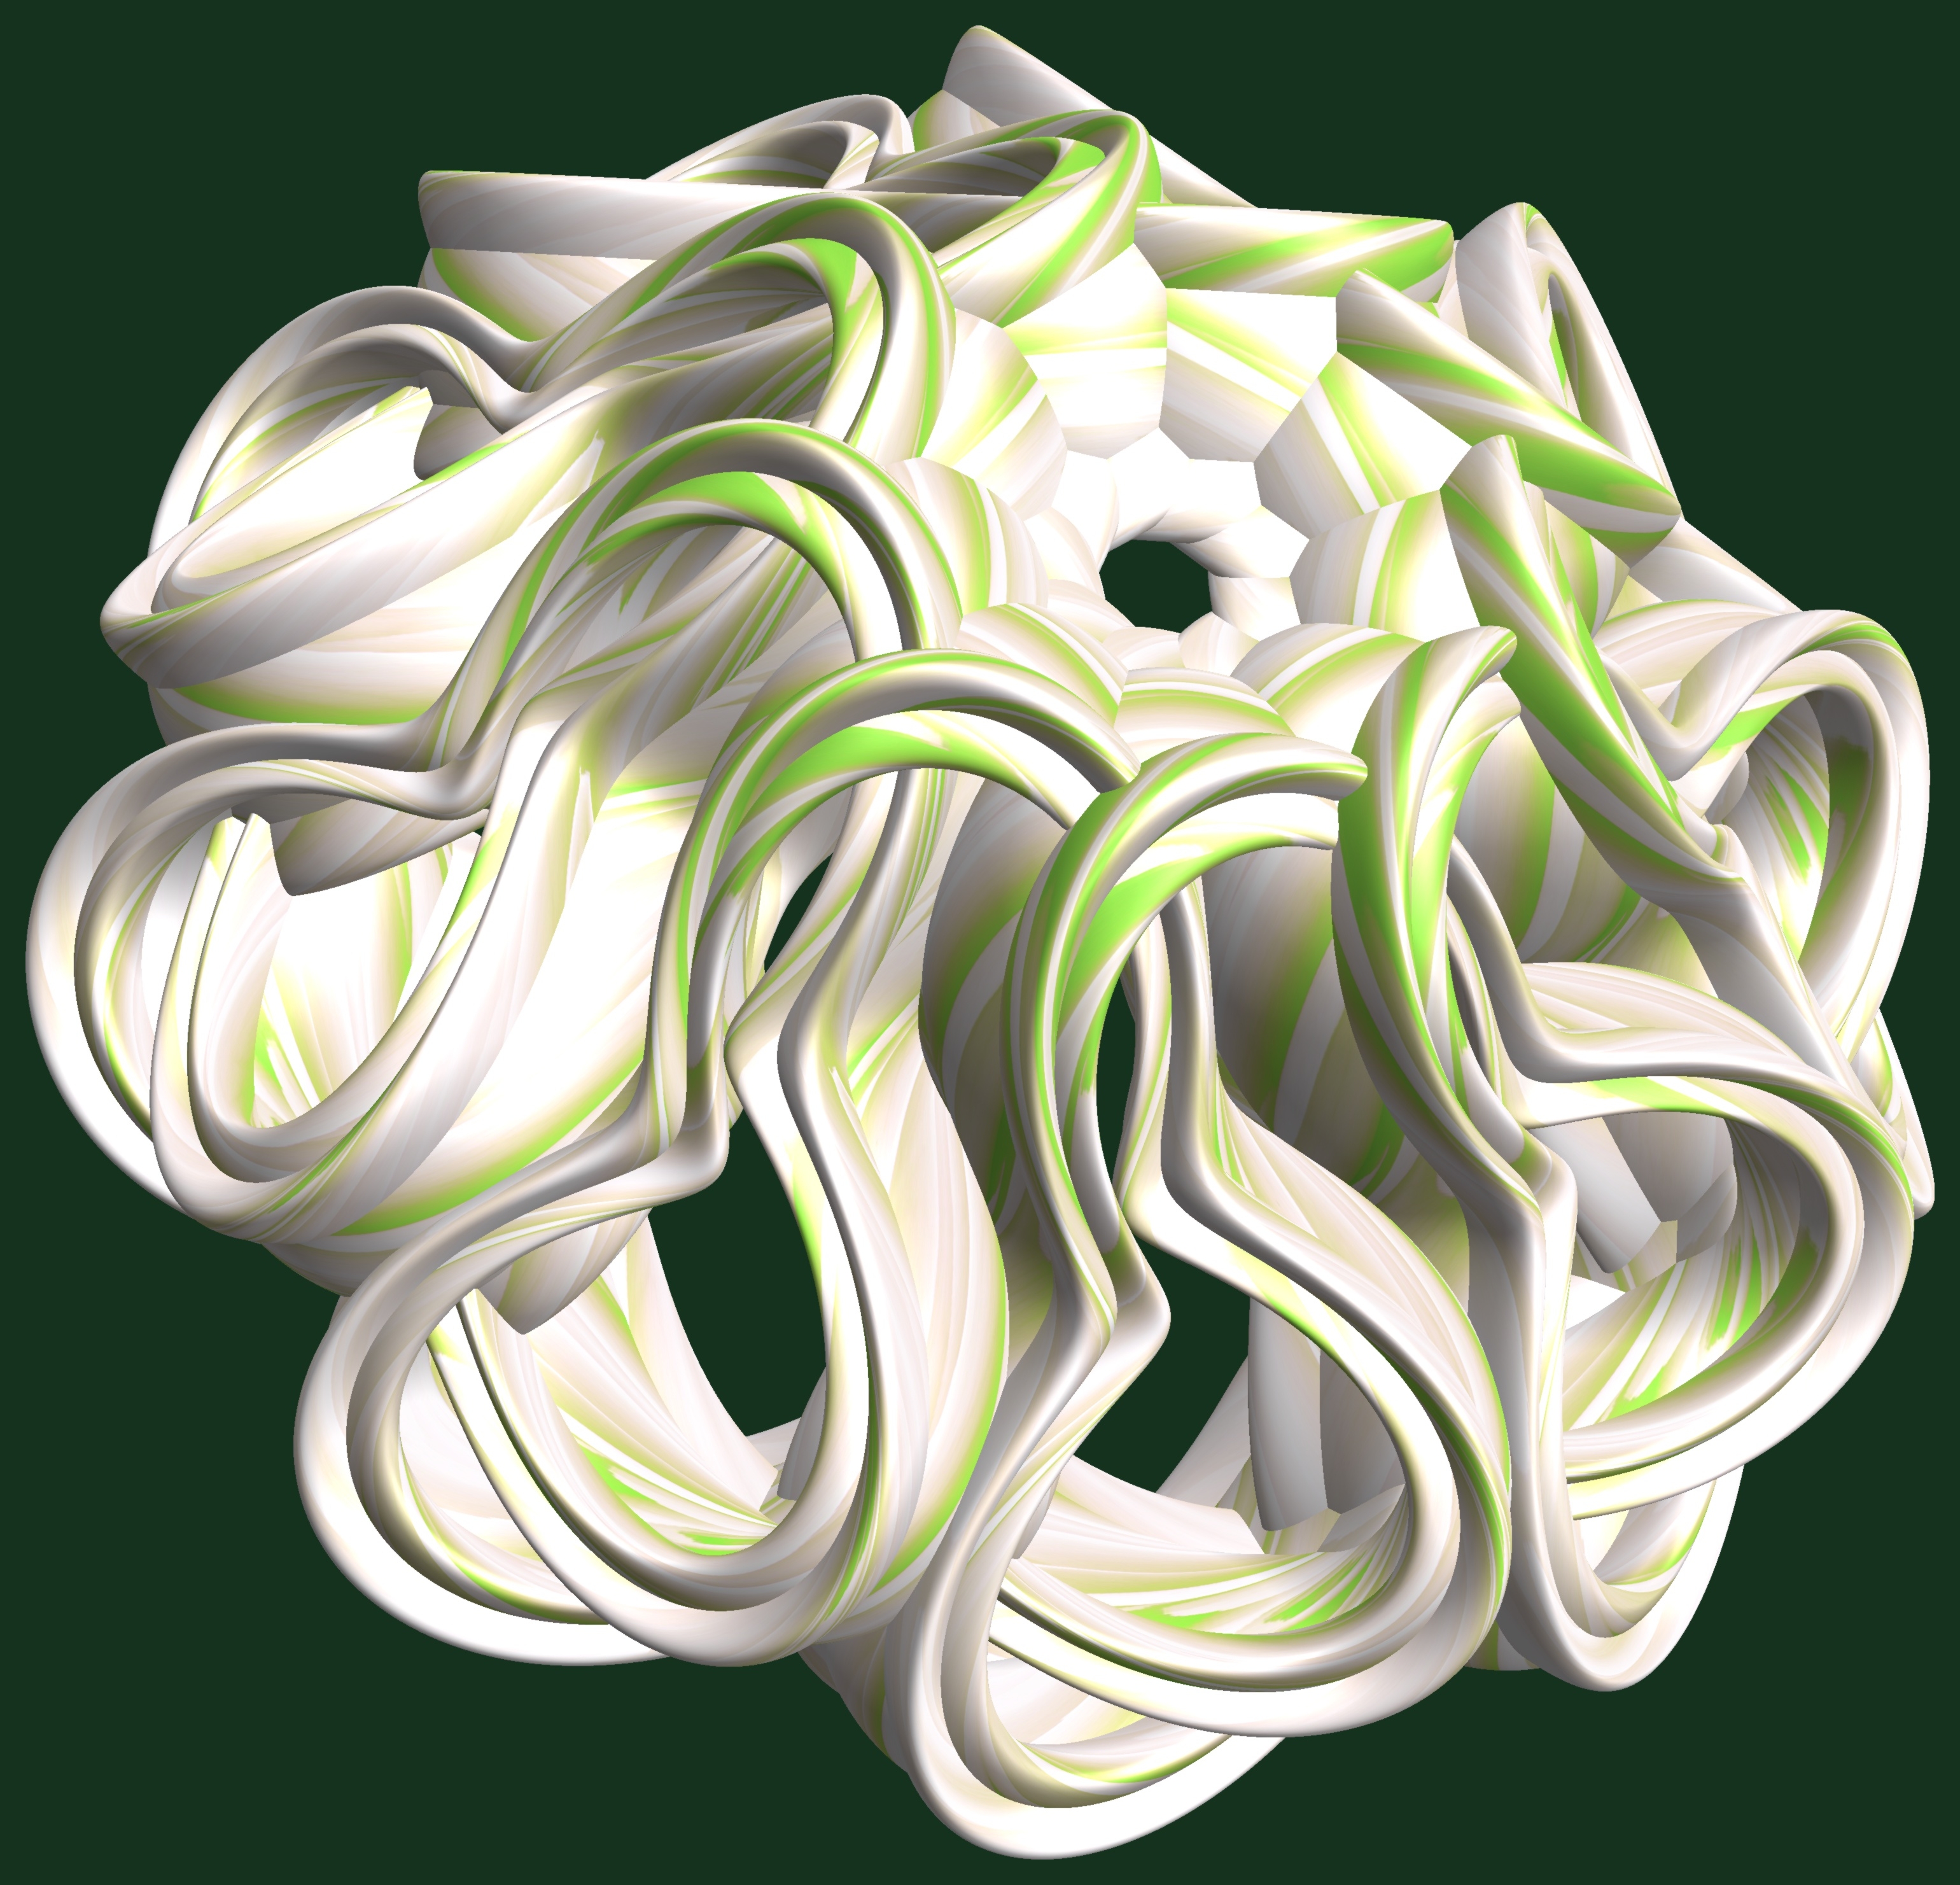
structure, plant, texture, spiral, flower, window, pattern, green, lighting, circle, art, illustration, design, symmetry, light fixture, 3d, graphic, torus, mathematica, cg, parametricplot3d, code, program, algorithm, abstruct, mapping, flowering plant, land plant